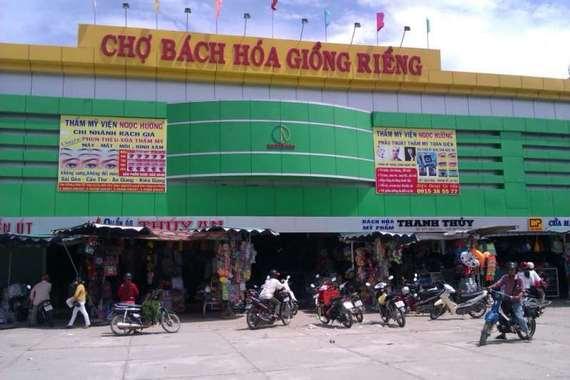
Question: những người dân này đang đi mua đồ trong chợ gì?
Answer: họ đang đi mua đồ trong chợ bách hóa giồng riềng